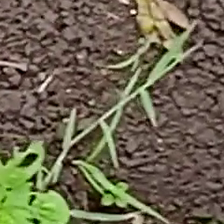
Weed species: Harali_(Cynodon_dactylon)